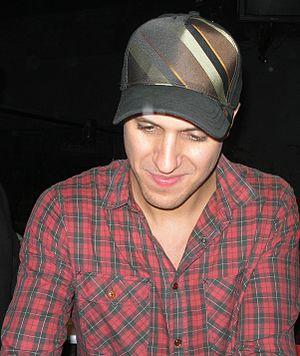
Milow après son concert au Transbordeur de Lyon
Jonathan Vandenbroeck, connu sous le pseudonyme de Milow, né le 14 juillet 1981 à Borgerhout dans la Province d'Anvers, est un chanteur-compositeur belge. Il est le fondateur de "Homerun Records" qui distribue ses propres disques.